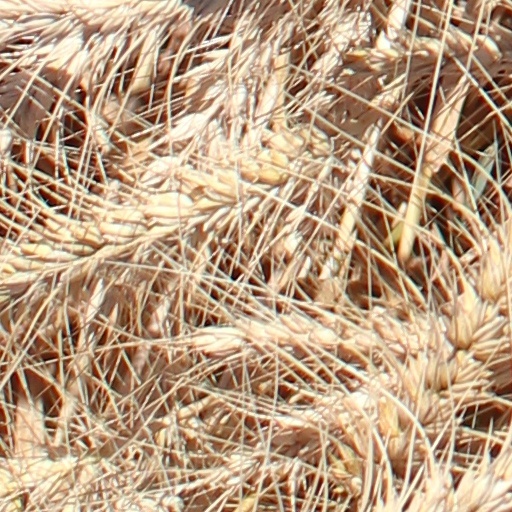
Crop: wheat